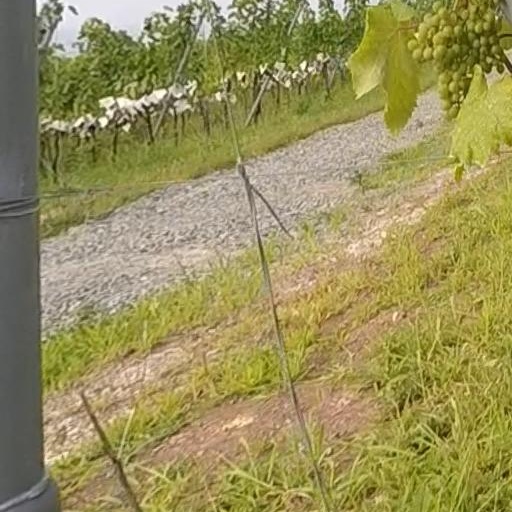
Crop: grape